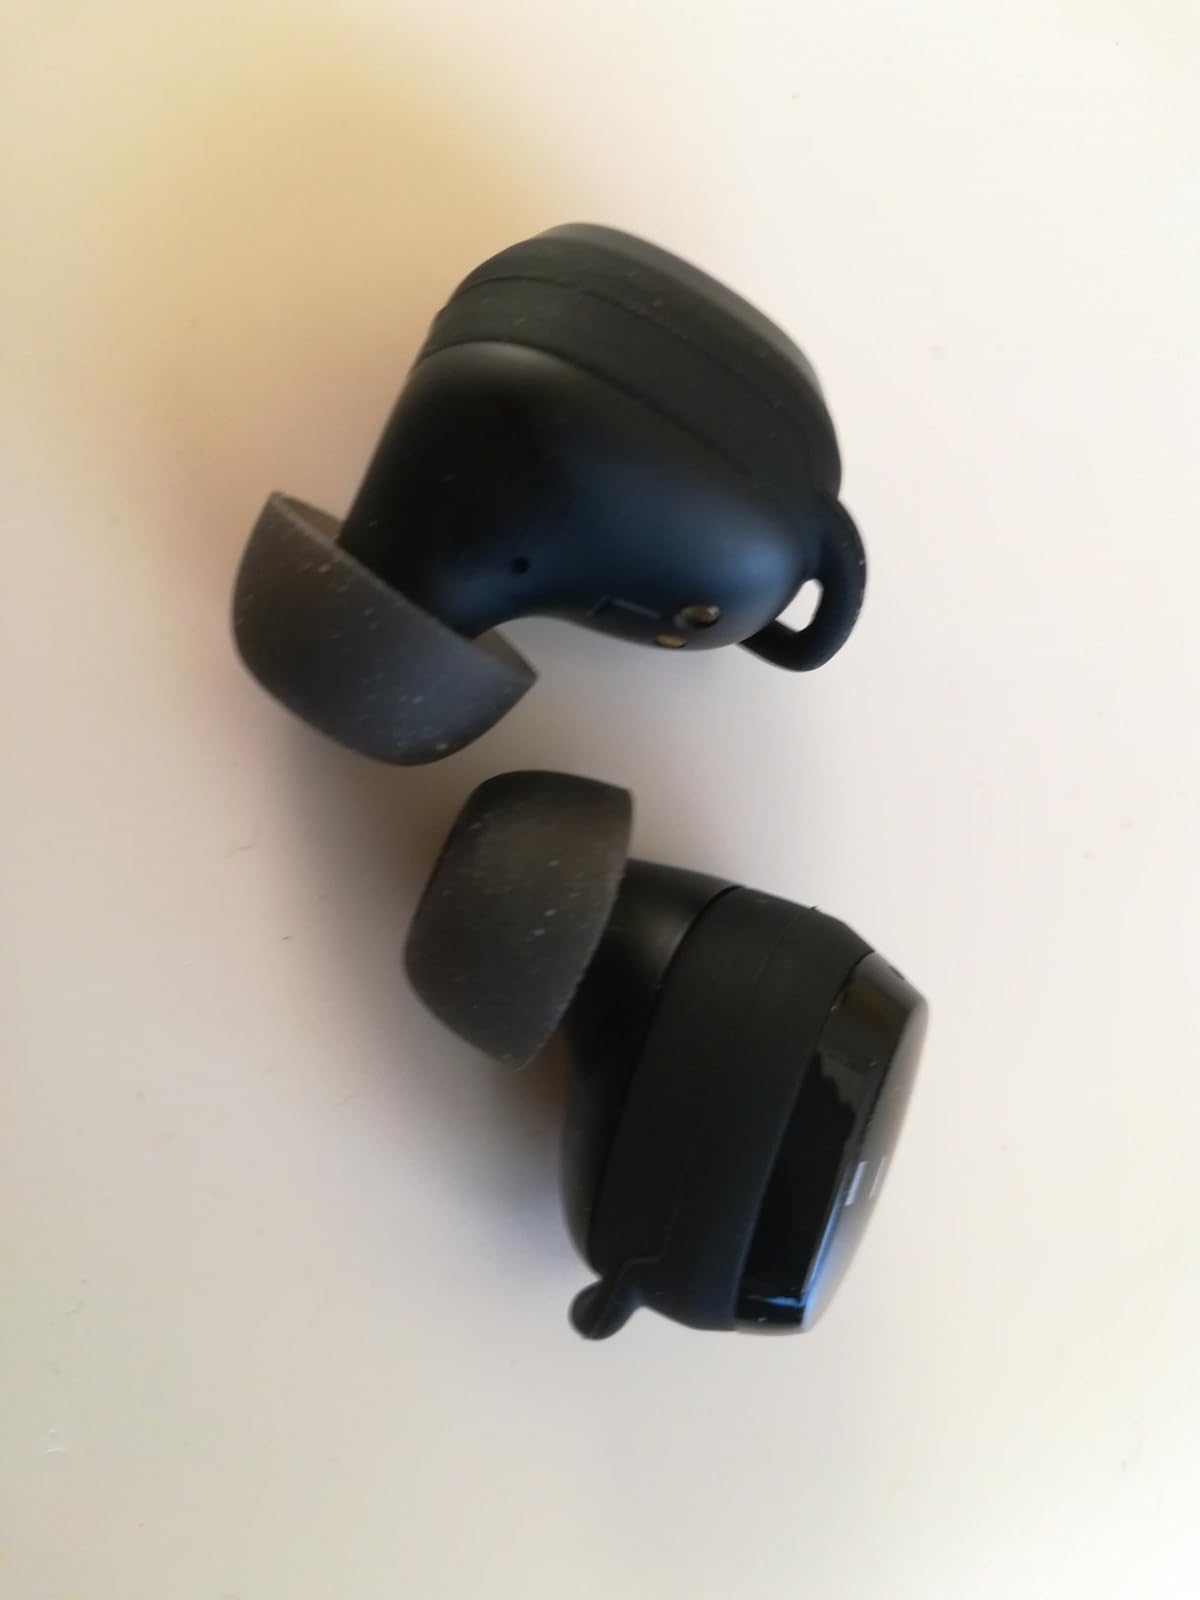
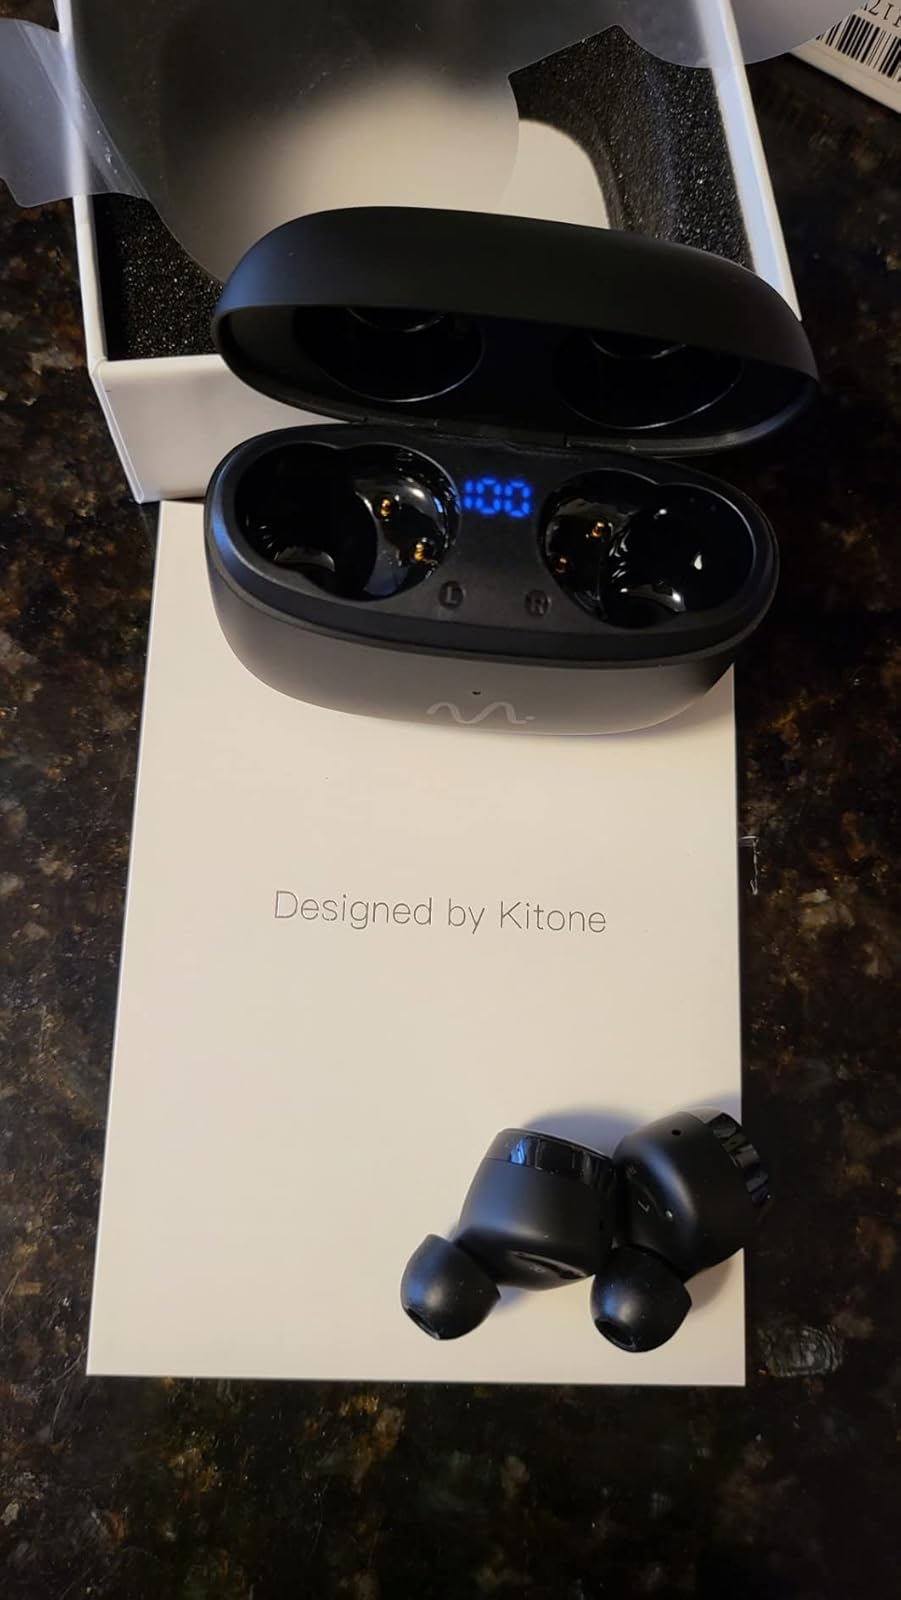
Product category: earbuds
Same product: no